David Walliams

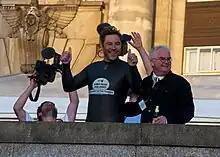
Walliams in 2011 after swimming the Thames for Sports Relief

From 5 to 12 September 2011 Walliams swam the River Thames from Lechlade to Westminster Bridge and raised more than £2 million for Sport Relief. Once he had got out of the river Walliams said "I think a bath is the only water I will be seeing for a while." The swim resulted in him getting giardiasis and injuring an intervertebral disc. In late 2013, Walliams had emergency back surgery to alleviate issues caused by the swim.